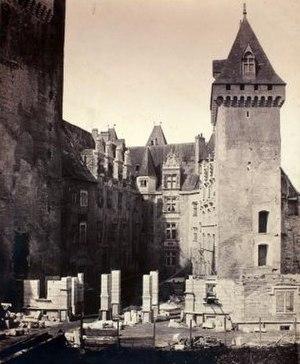
Photographie montrant le château de Pau vu de l'Est avec le portique en cours de construction.
Le château de Pau est un château défensif et de plaisance situé à Pau, chef-lieu du département français des Pyrénées-Atlantiques en région Nouvelle-Aquitaine. Sa construction s'étale du XIIᵉ au XIXᵉ siècle et il est classé monument historique en 1840. Il accueille depuis 1927 le musée national du château de Pau, consacré à la mémoire et au règne du roi de France et de Navarre Henri IV, né en 1553 au château.